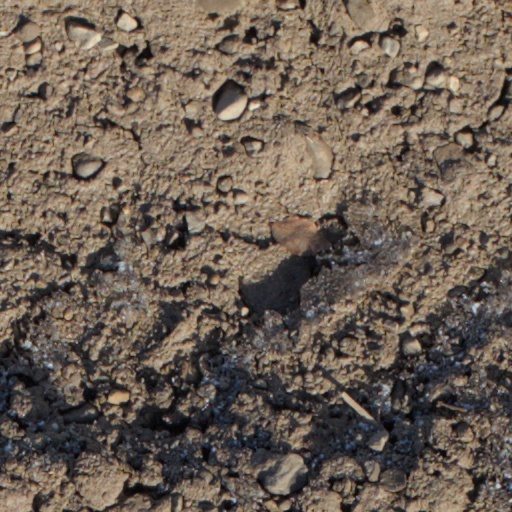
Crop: wheat